Trinity University

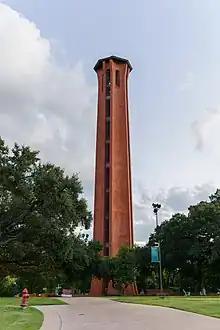
Murchison Tower

Believing that the school needed the support of a larger community, the university moved in 1902 to Waxahachie, Texas. In 1906, the university, along with many Cumberland Presbyterian churches, affiliated with the United Presbyterian Church.